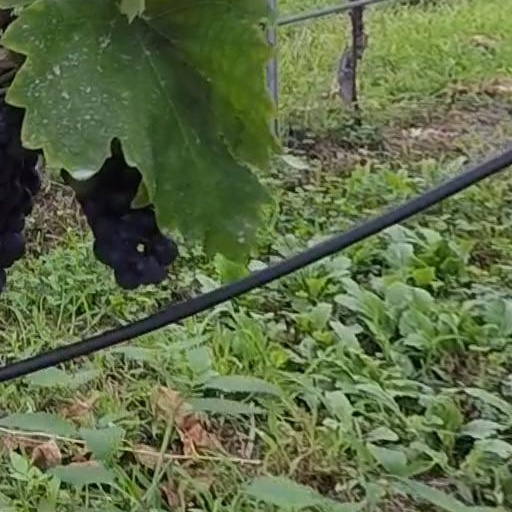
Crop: grape